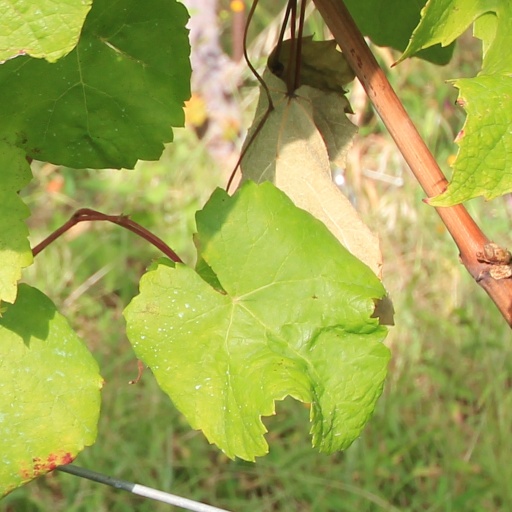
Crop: grape